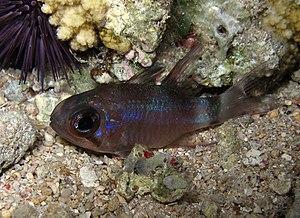
Nectamia savayensis à la Réunion.
Nectamia est un genre de poissons de la famille des Apogonidae.
Les Apogonidés forment une famille de petits poissons perciformes originaires des océans Atlantique, Indien et Pacifique. Les Apogonidés sont principalement marins mais quelques espèces fréquentent les eaux saumâtres. La famille compte 334 espèces réunies en 25 genres.
L'île de La Réunion est un département d'outre-mer français situé dans le sud-ouest de l'océan Indien.